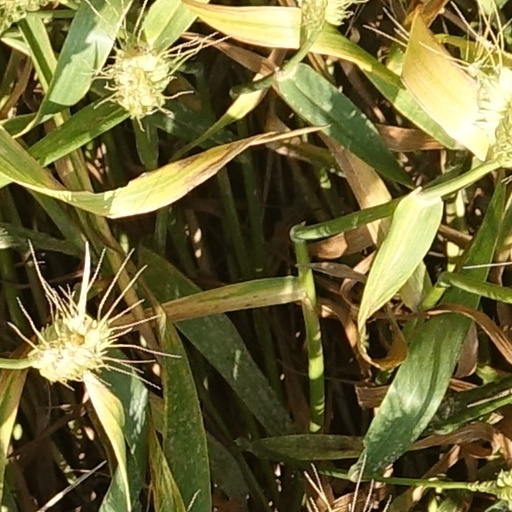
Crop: wheat